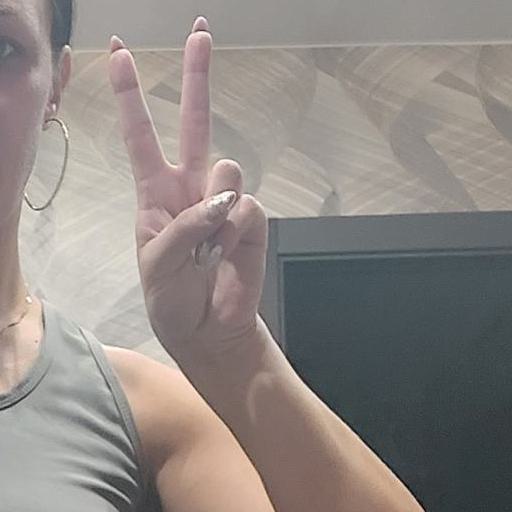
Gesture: peace